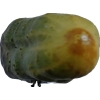
Label: cucumber